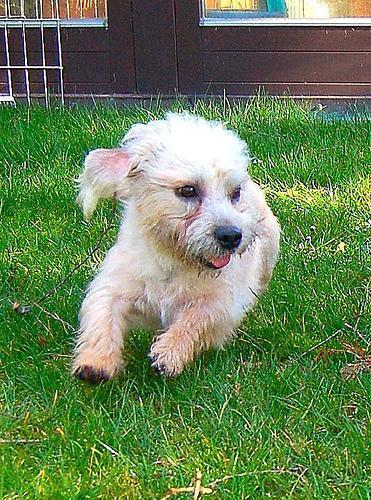
Dandie_Dinmont